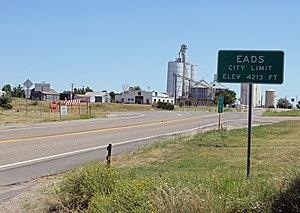
Eads est une ville américaine du comté de Kiowa dans le Colorado.